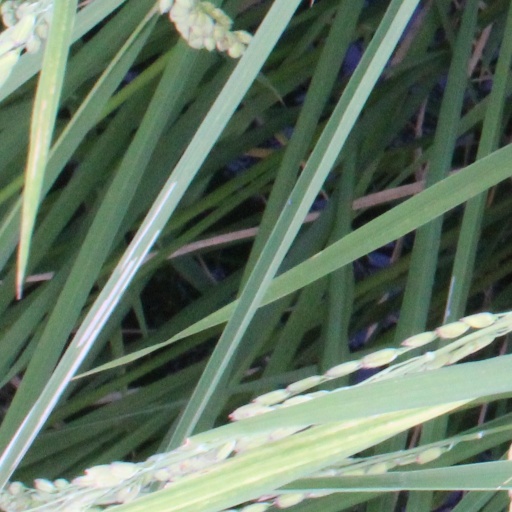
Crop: rice